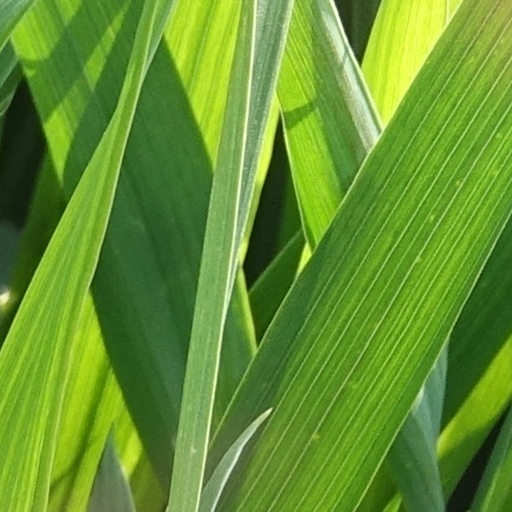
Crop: wheat